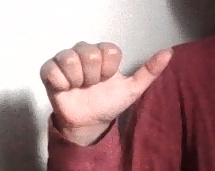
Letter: dhad